Charles de Salis

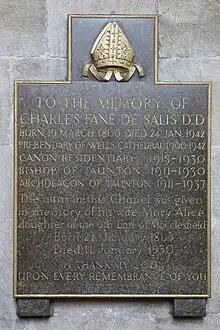
Memorial in Wells Cathedral

Born in Fringford, Oxfordshire, on 18 or 19 March 1860 into an occasionally clerical family, he was educated at Eton and Exeter College, Oxford (MA, DD).